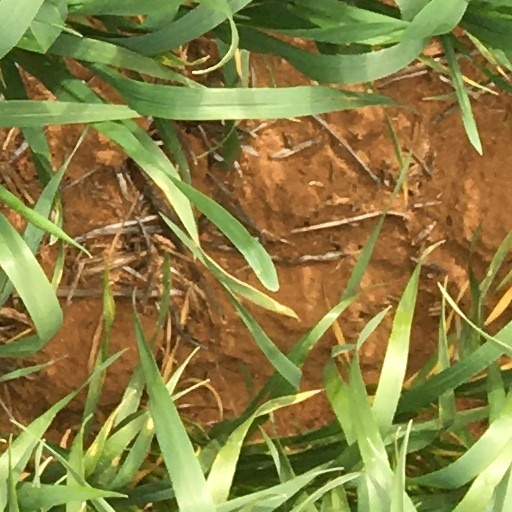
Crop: wheat